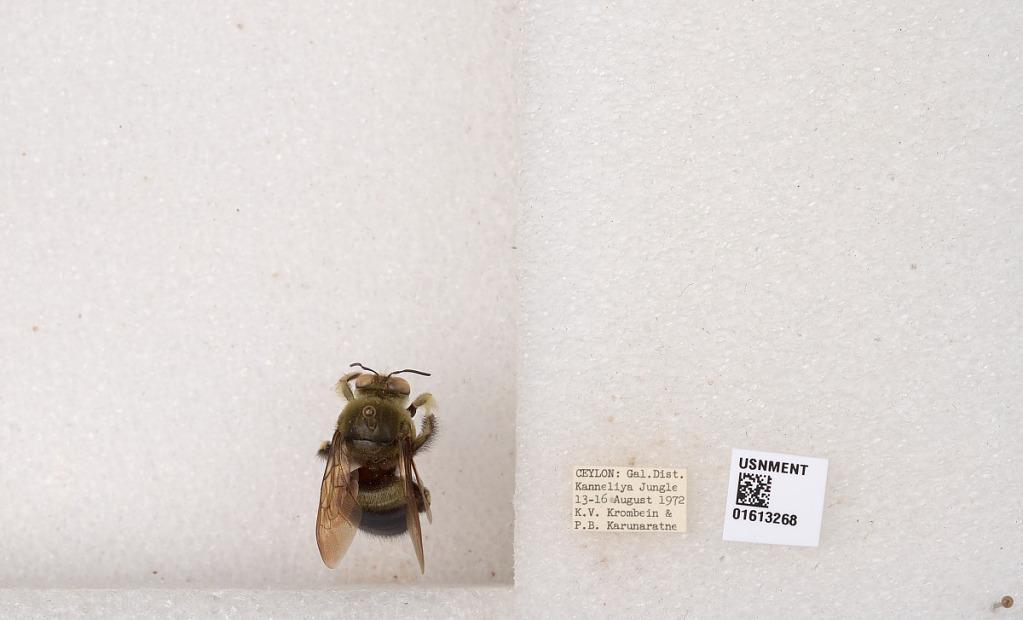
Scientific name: Xylocopa (Zonohirsuta) sp.
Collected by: P. Karunaratne
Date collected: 1972-8-13
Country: Sri Lanka
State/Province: Southern
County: Galle
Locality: Kanneliya Jungle